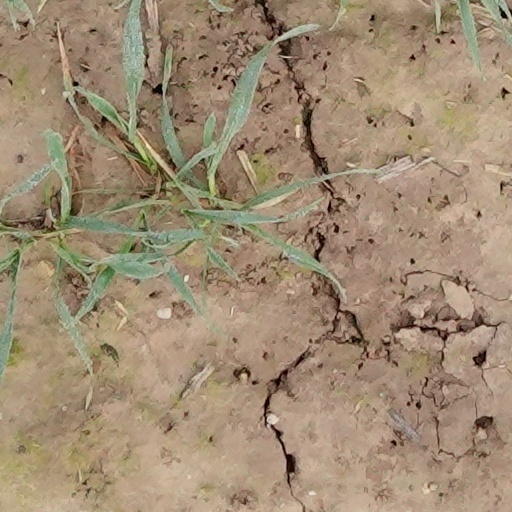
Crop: wheat